TV Bahia

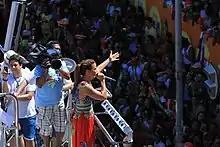
Cameraman for "Bahia Folia" during a Ivete Sangalo performance at Circuito Osmar, in Salvador.

TV Bahia annually covers the Carnival of Salvador in February or March, with the transmission of the special program "Bahia Folia", preempting several TV Globo and local programs, in addition to participation in the national network shows. Since 1994, the station has been promoting the Bahia Folia Trophy, a award that elects the most successful hit of the Bahian Carnival by popular vote.